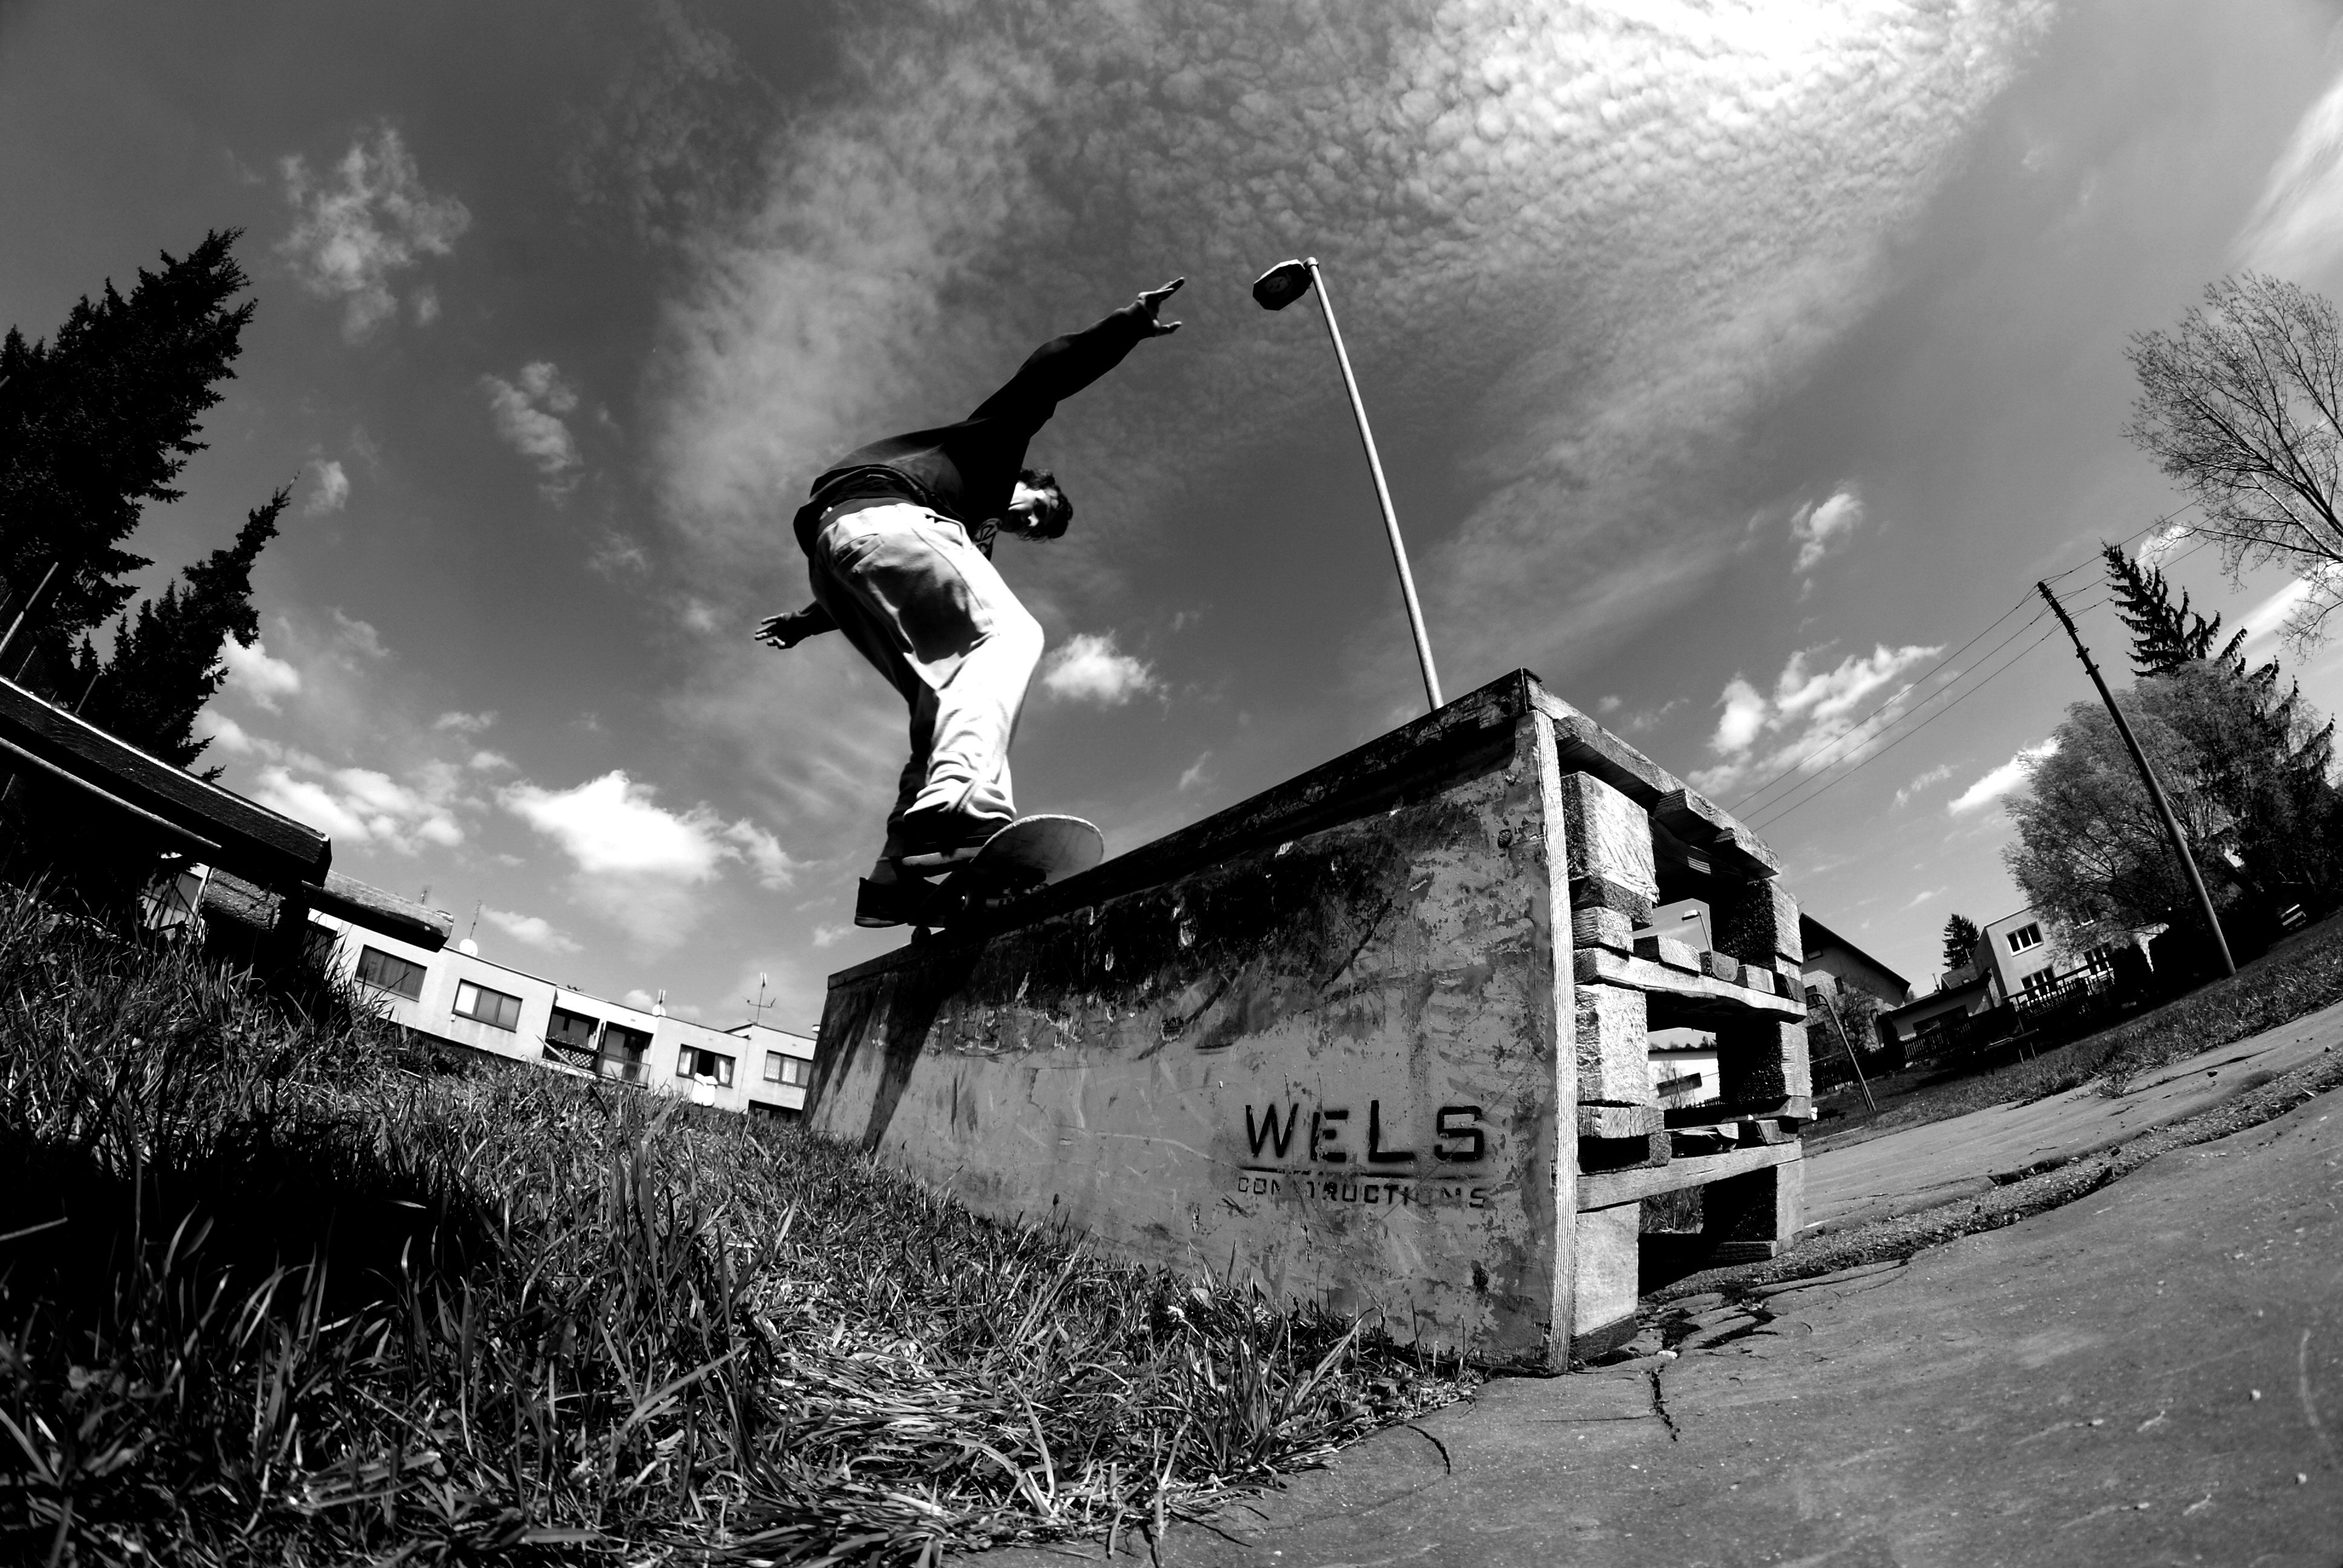
black and white, white, sport, photography, skateboard, skateboarding, black, monochrome, extreme sport, sports equipment, sports, adrenaline, monochrome photography, skateboarding equipment and supplies, boardsport